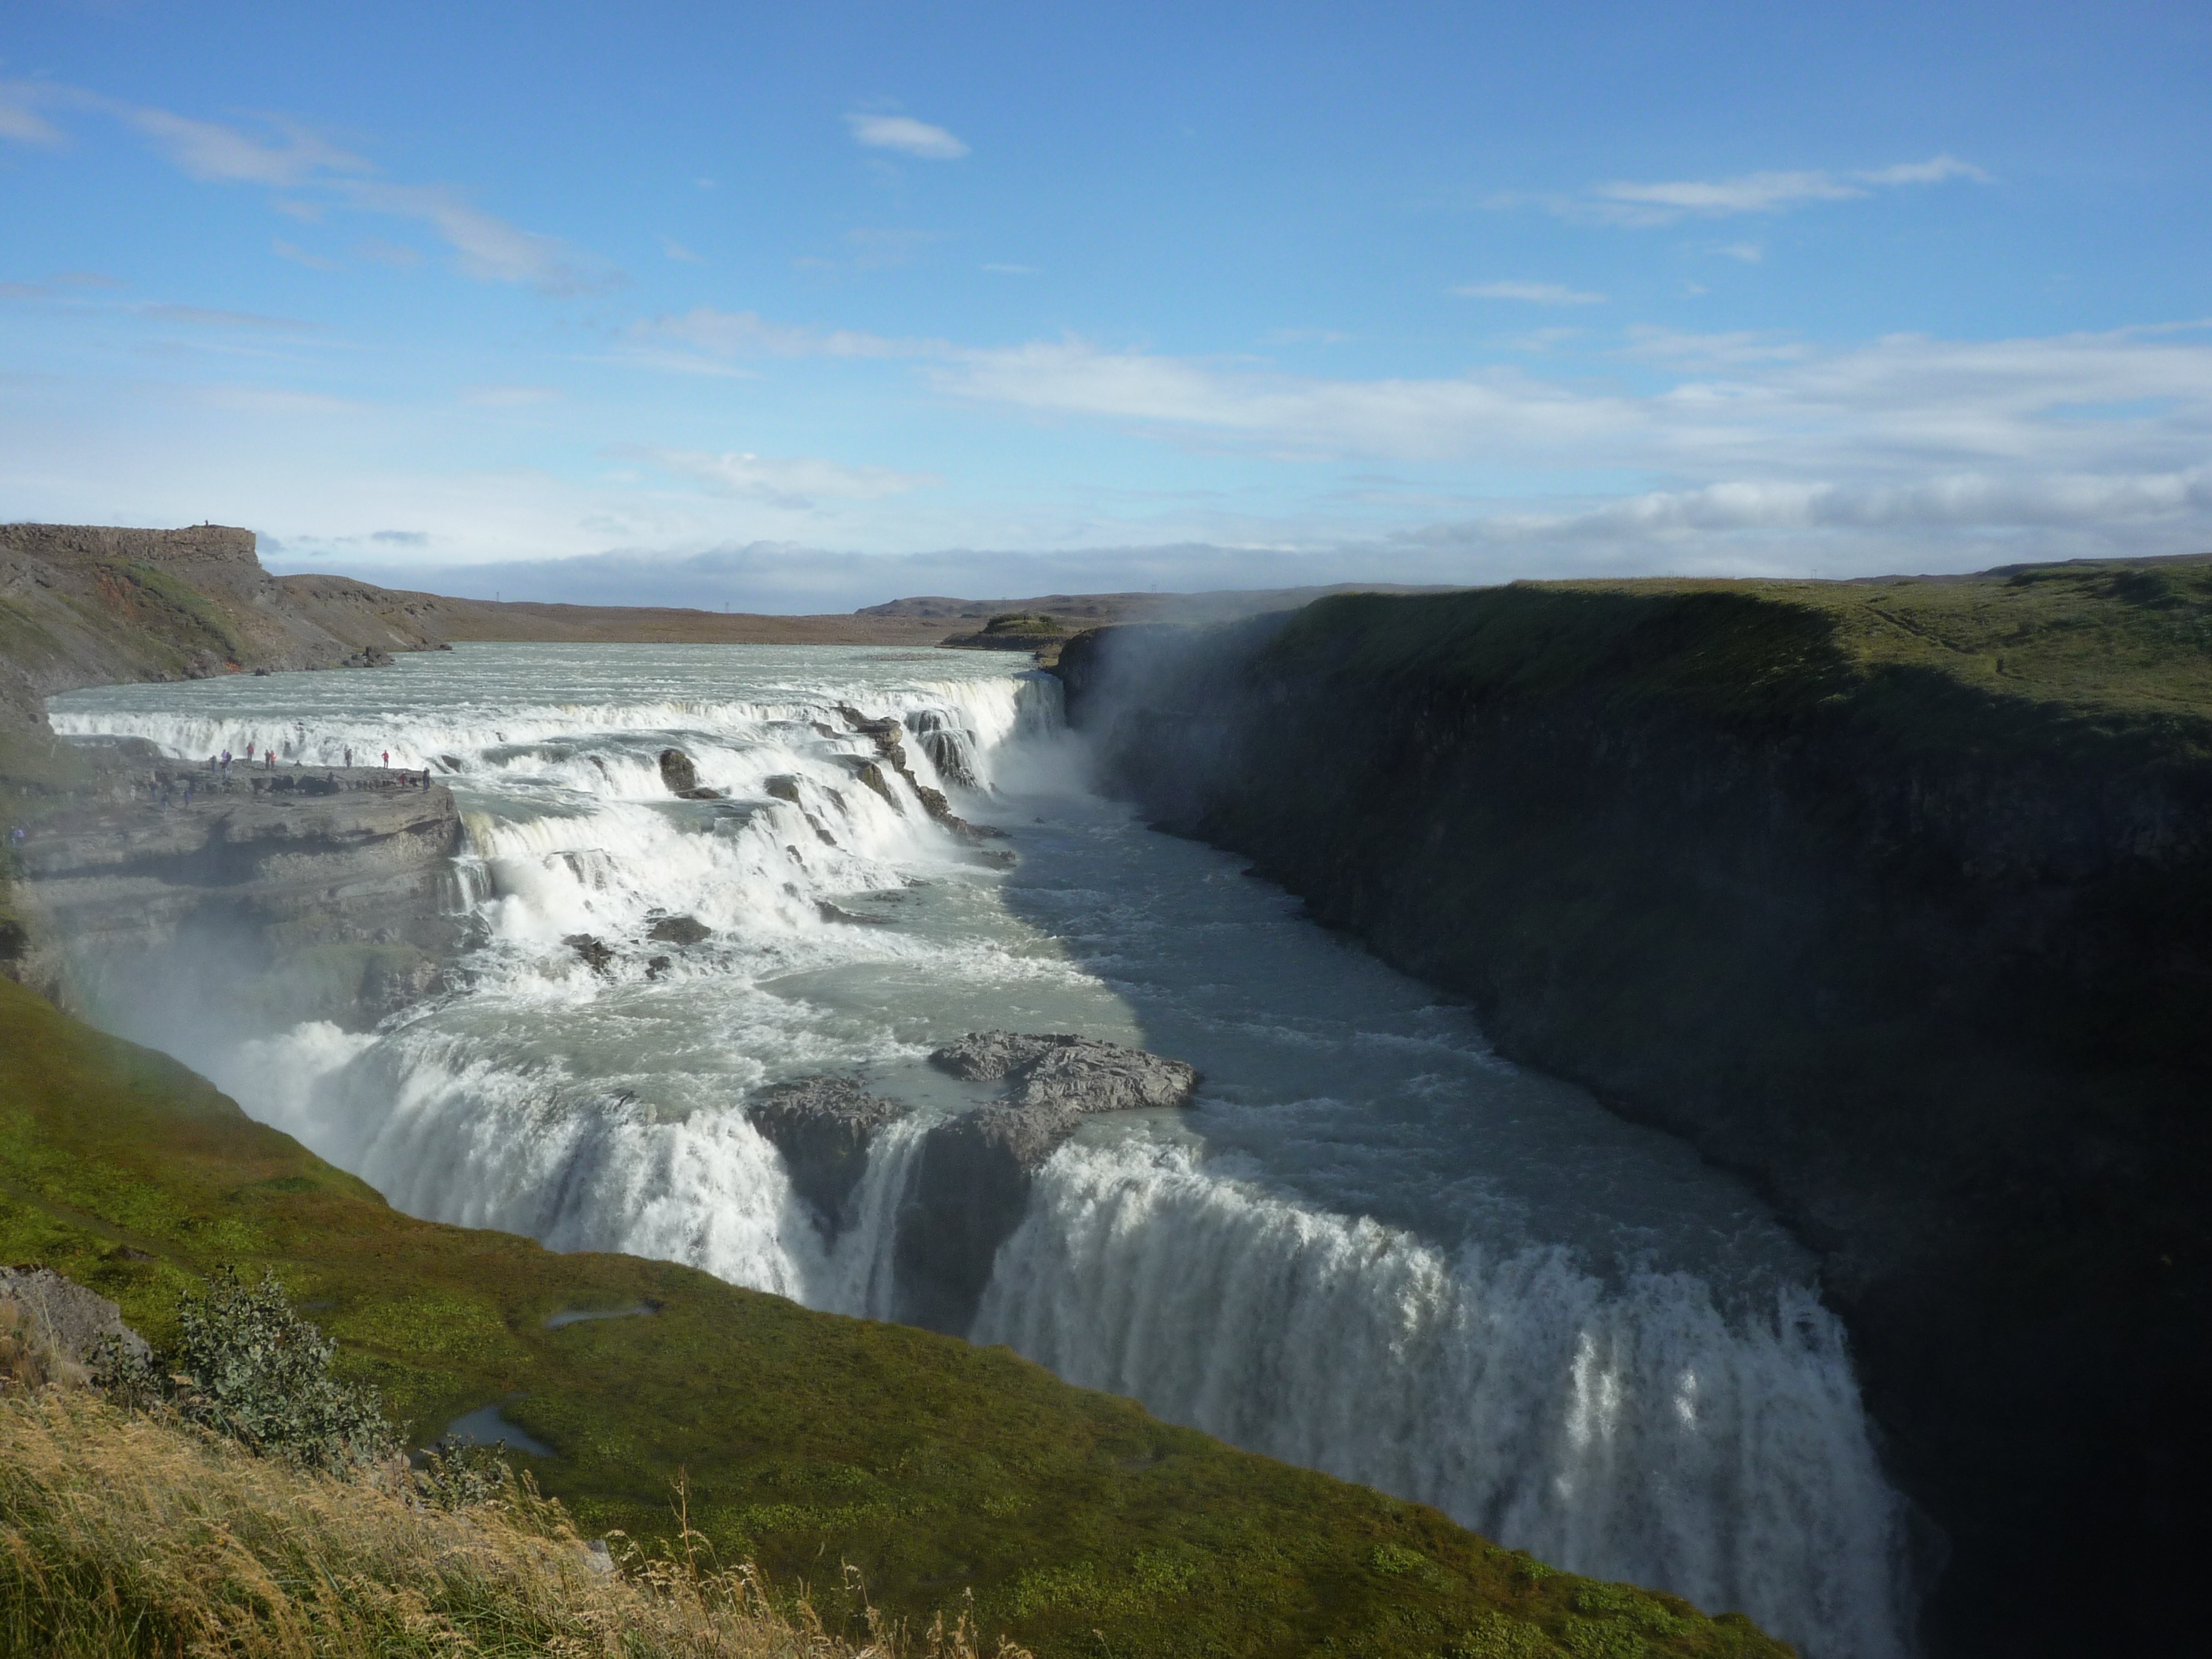
landscape, sea, coast, water, nature, waterfall, wave, river, cliff, fjord, iceland, reservoir, terrain, body of water, loch, water feature, gullfoss, haukadalur, hv t, lfus